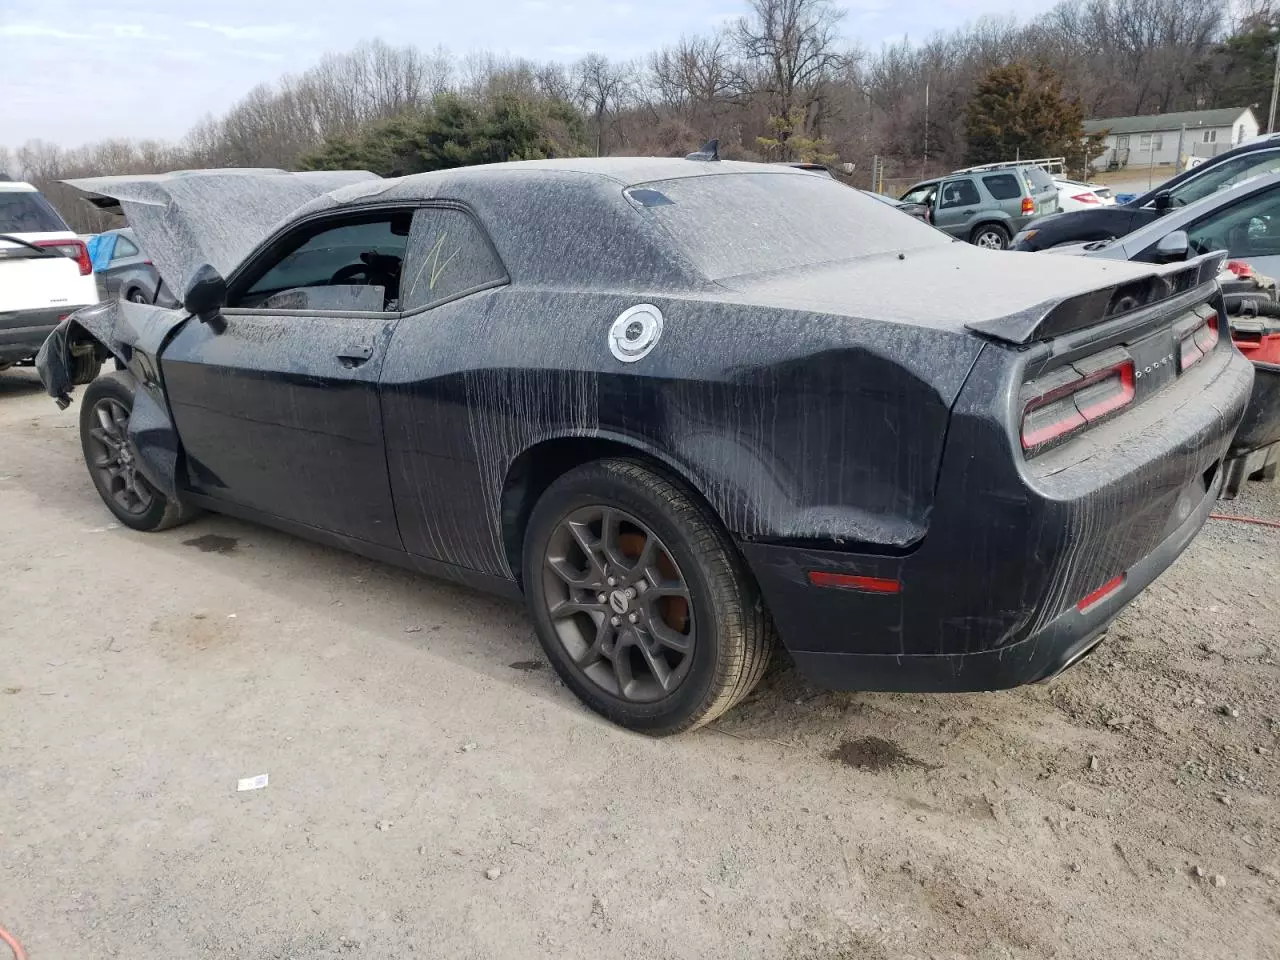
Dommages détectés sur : capot, aile avant gauche, aile arrière gauche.
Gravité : majeur